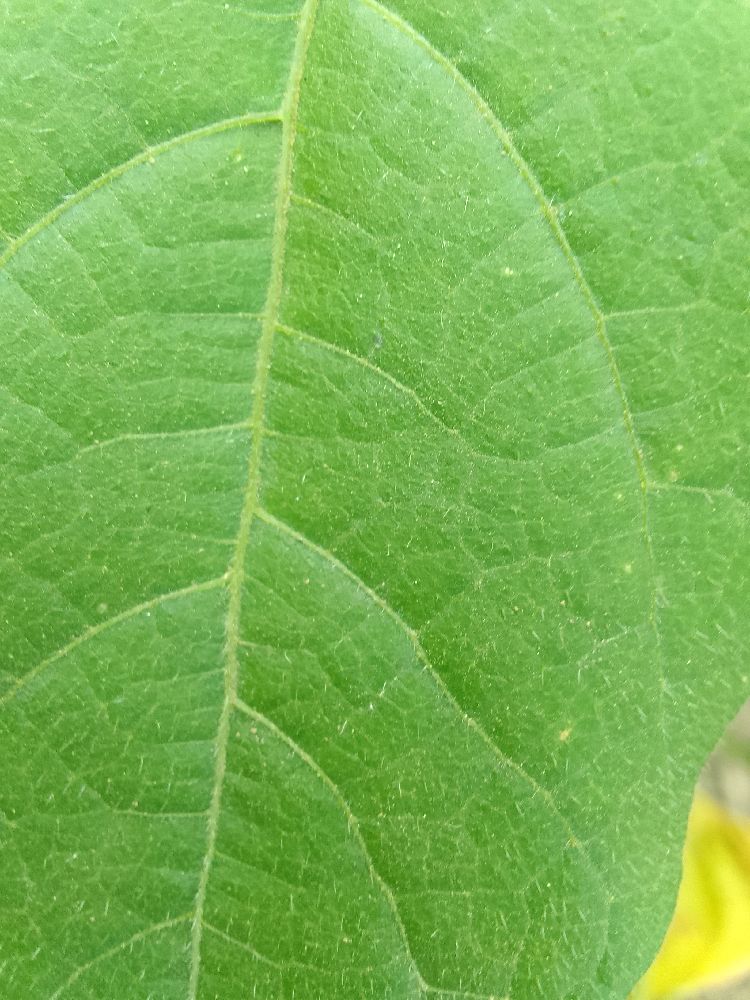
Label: healthy